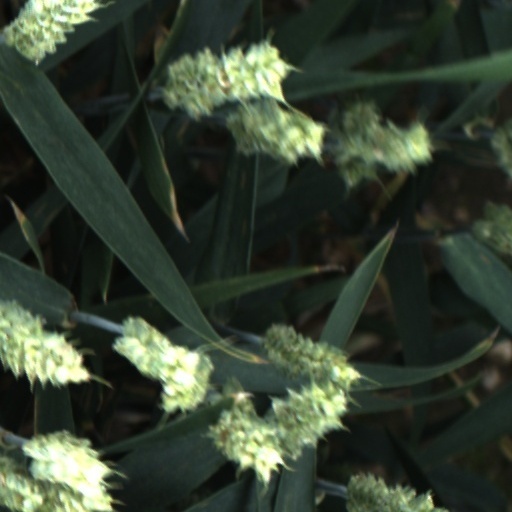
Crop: wheat